Lumen Field

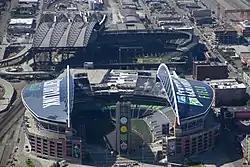
The roofs of Lumen Field and T-Mobile Park

The site of Lumen Field is the smallest of those developed for new NFL stadiums, at . The upper levels were cantilevered over the lower sections to fit within the limited space. Along with the angle of seats and the placement of the lower sections closer to the field, this provided a better view of the field than typically seen throughout the country and allowed for a 67,000-seat capacity. Space is available to increase the total capacity to 72,000 for special events. Included in the capacity are 111 suites and over 7,000 club seats. The stadium has 1,400 seats for those with disabilities and their companions located in various sections. In 2009, Qwest Field ranked 21st out of the 31 stadiums in the NFL for total seating capacity.